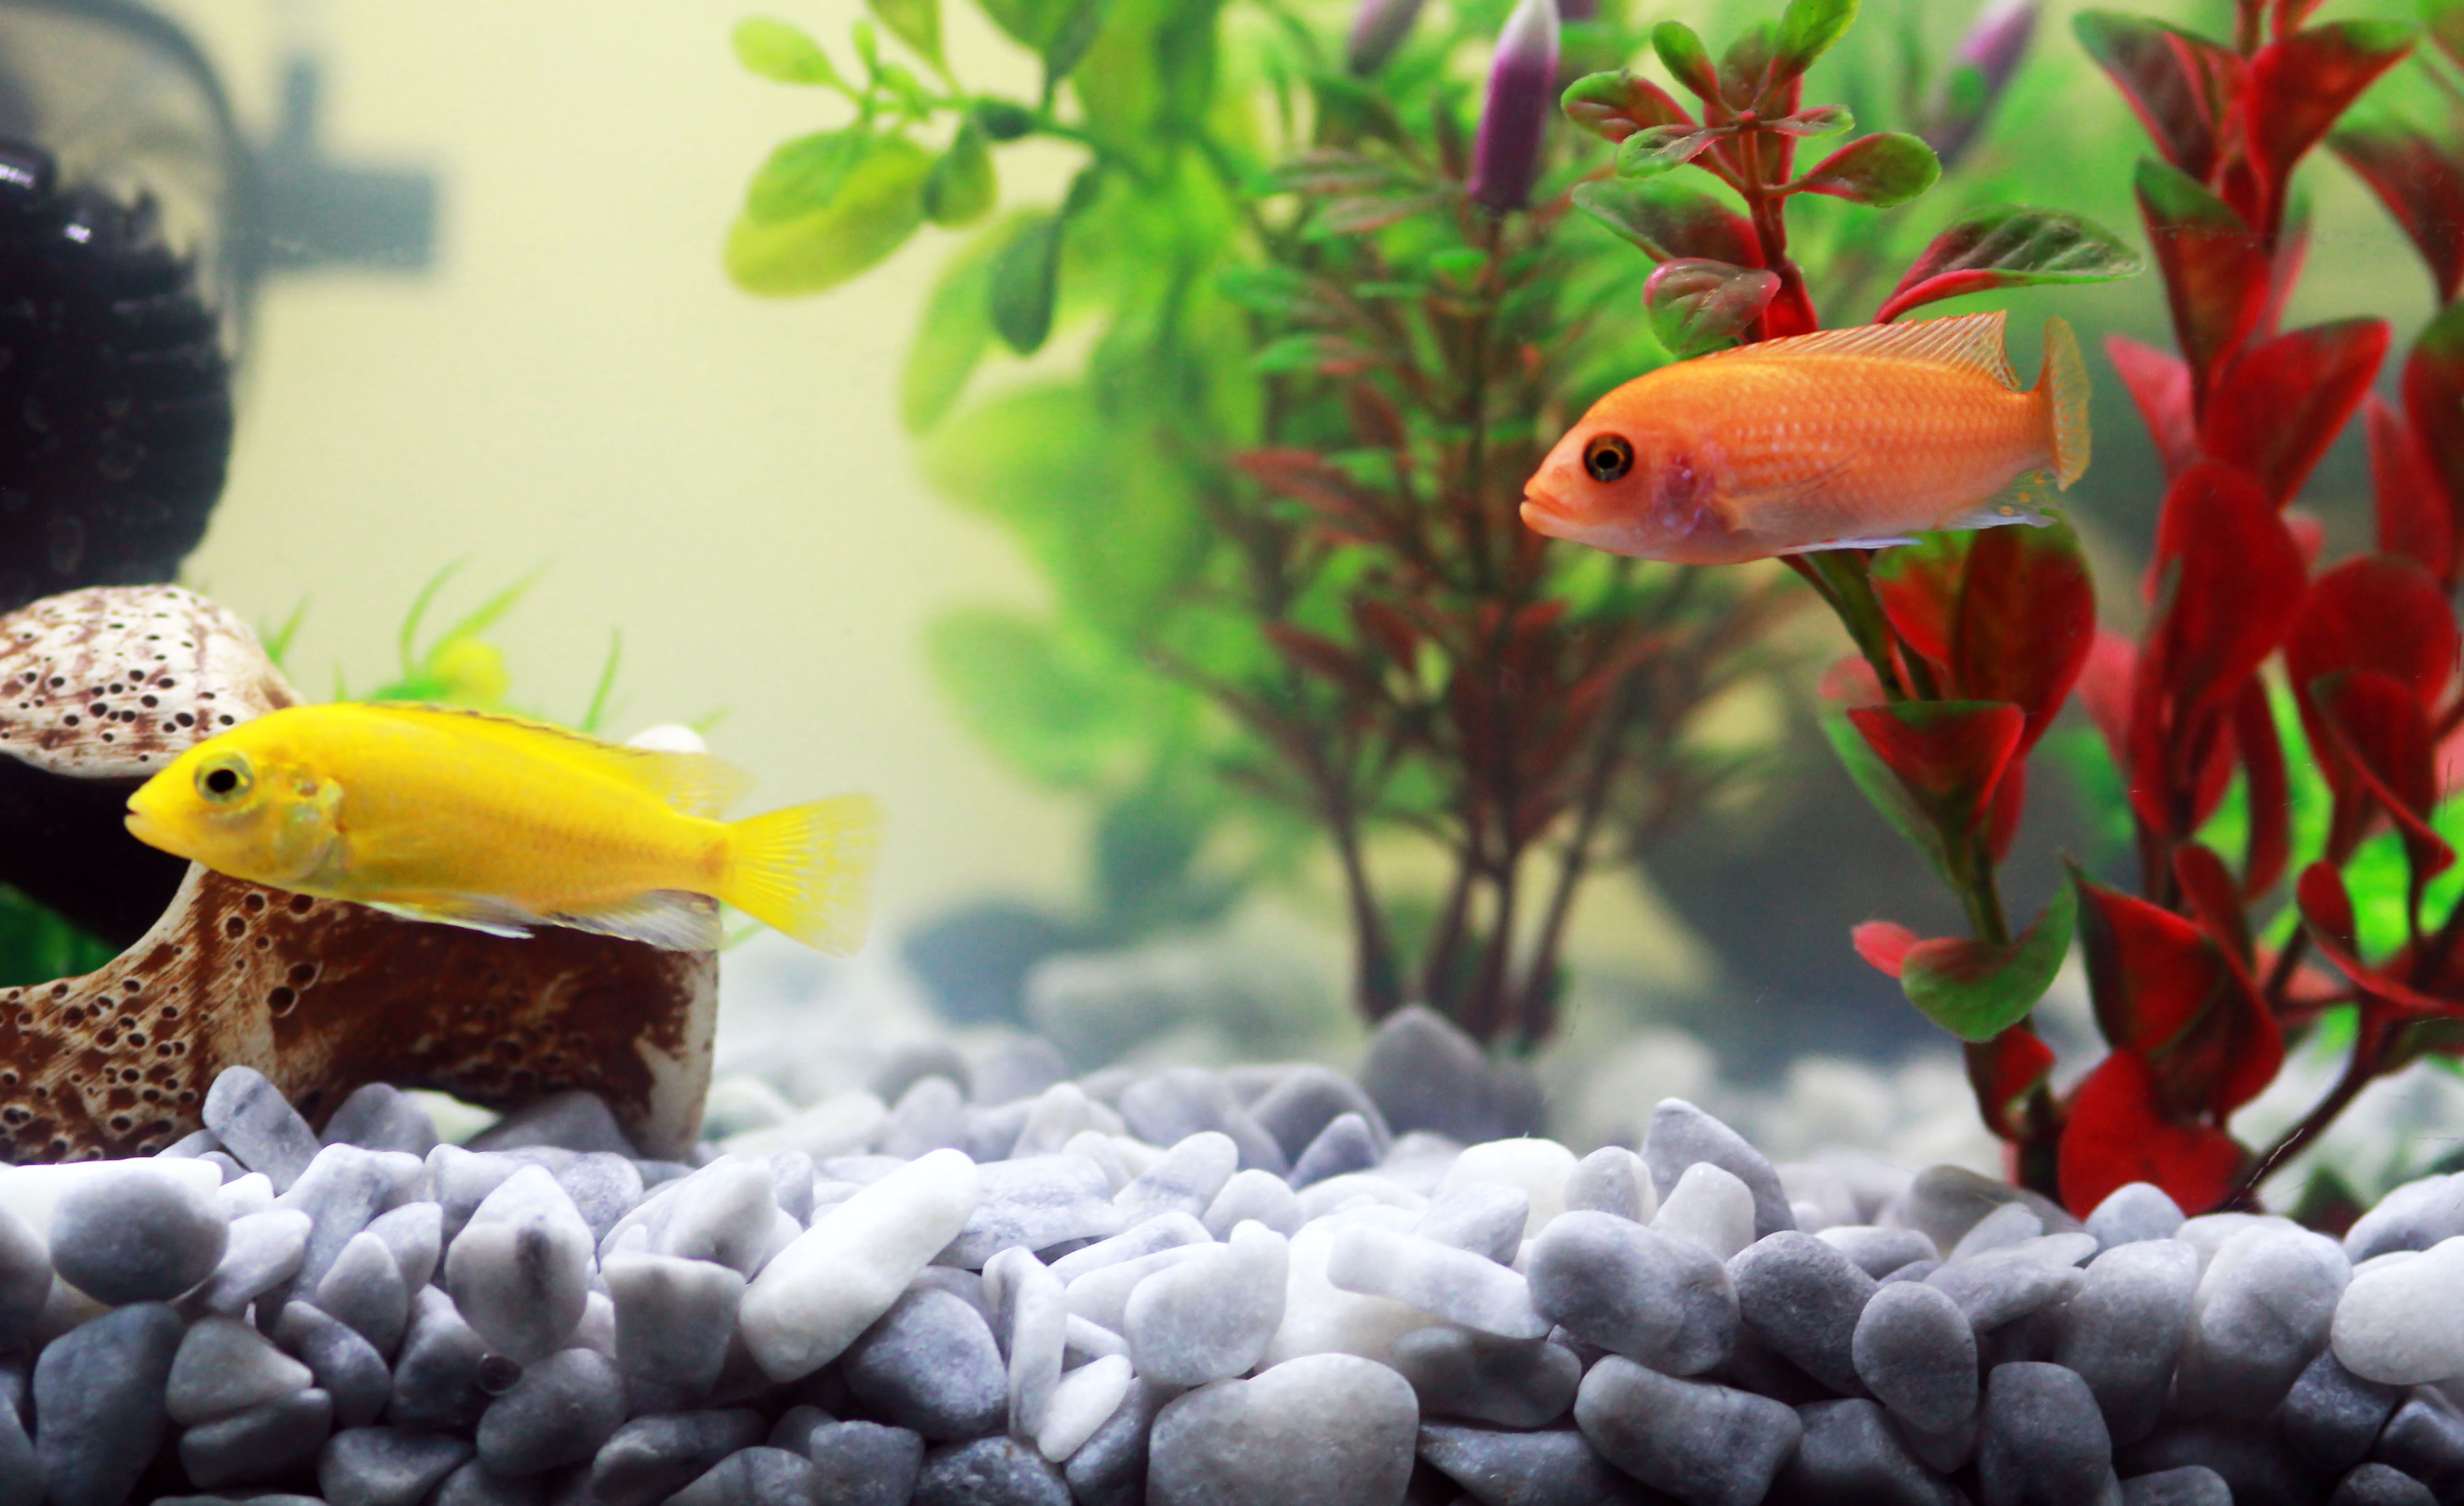
water, flower, zoo, orange, biology, fish, aquarium, goldfish, macro photography, aquarium fish, water plants, pomacentridae, freshwater aquarium, yellow fish